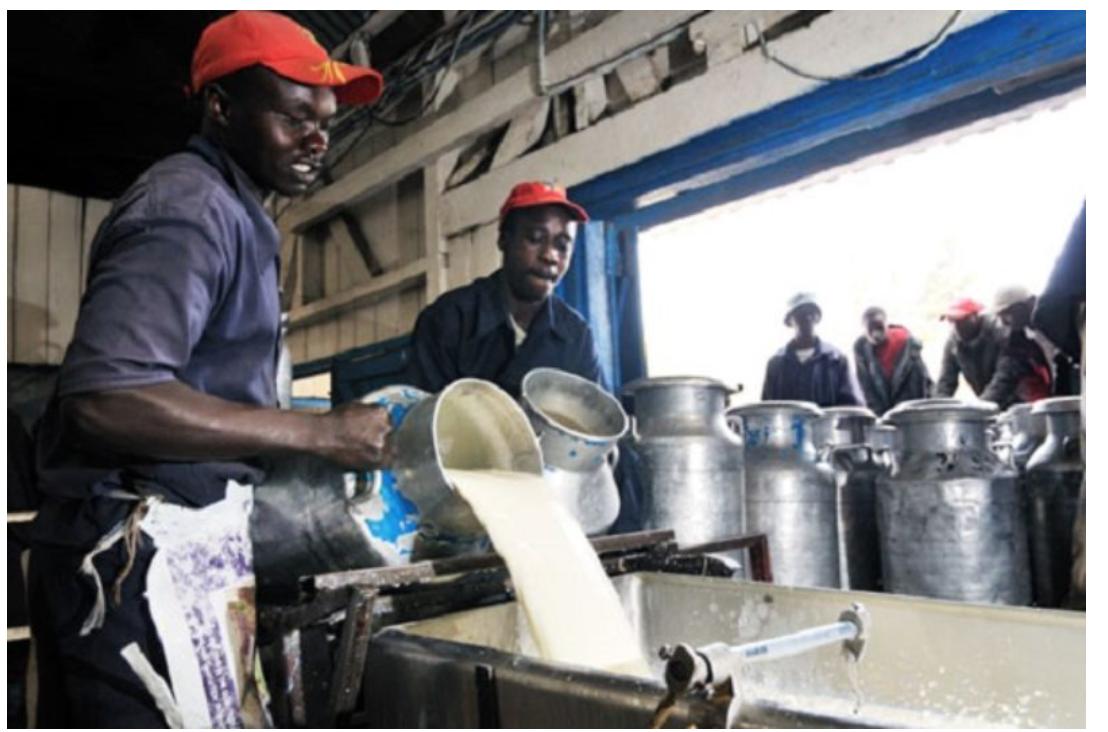
Wanaume wawili wameshikilia mitungi ya maziiwa, wanamimina maziwa, mmmoja meno yake inanekana. Wamevalia kofia za rangi nyekundu. Wengine wamesimama kando wakitizima.